List of members of the XIII Legislative Assembly of El Salvador

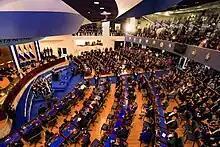
The XIII Legislative Assembly in session

The following is a list of all eighty-four (84) members of the XIII Legislative Assembly of El Salvador (2021–2024). The session began on 1 May 2021 and will end on 1 May 2024.